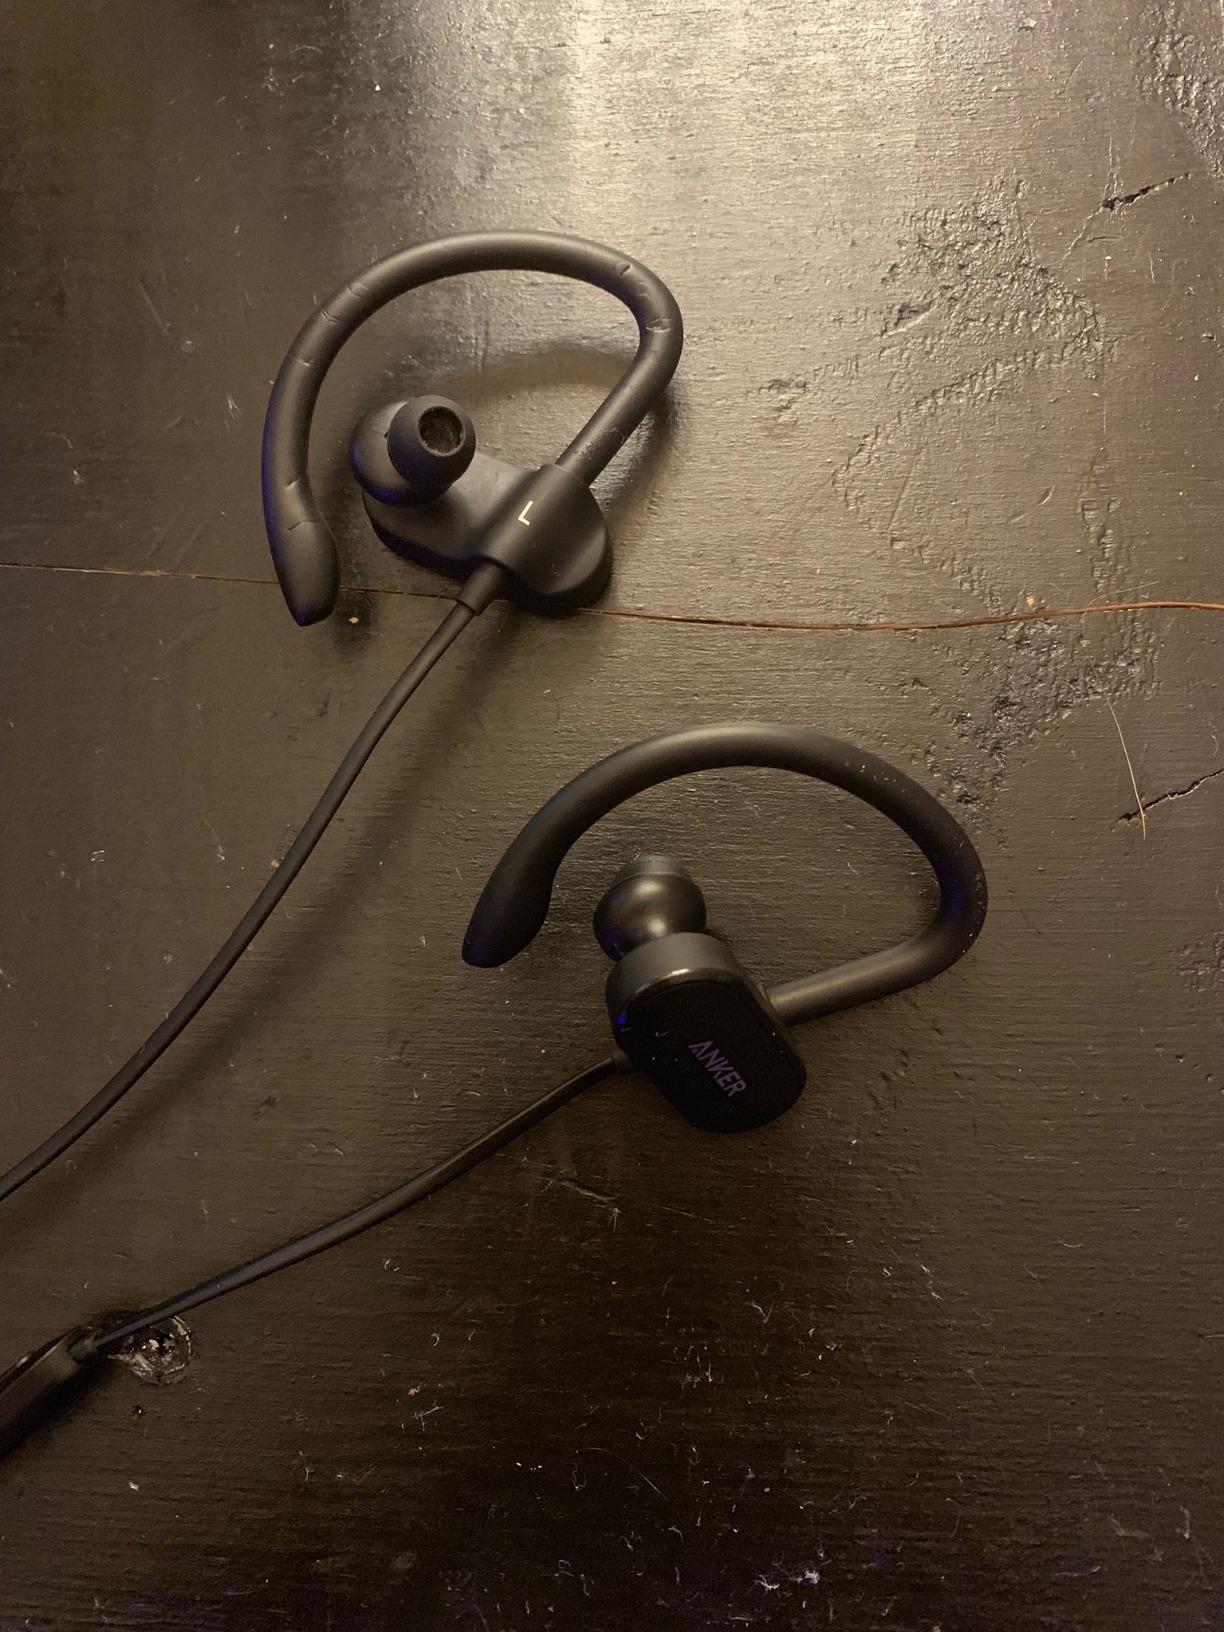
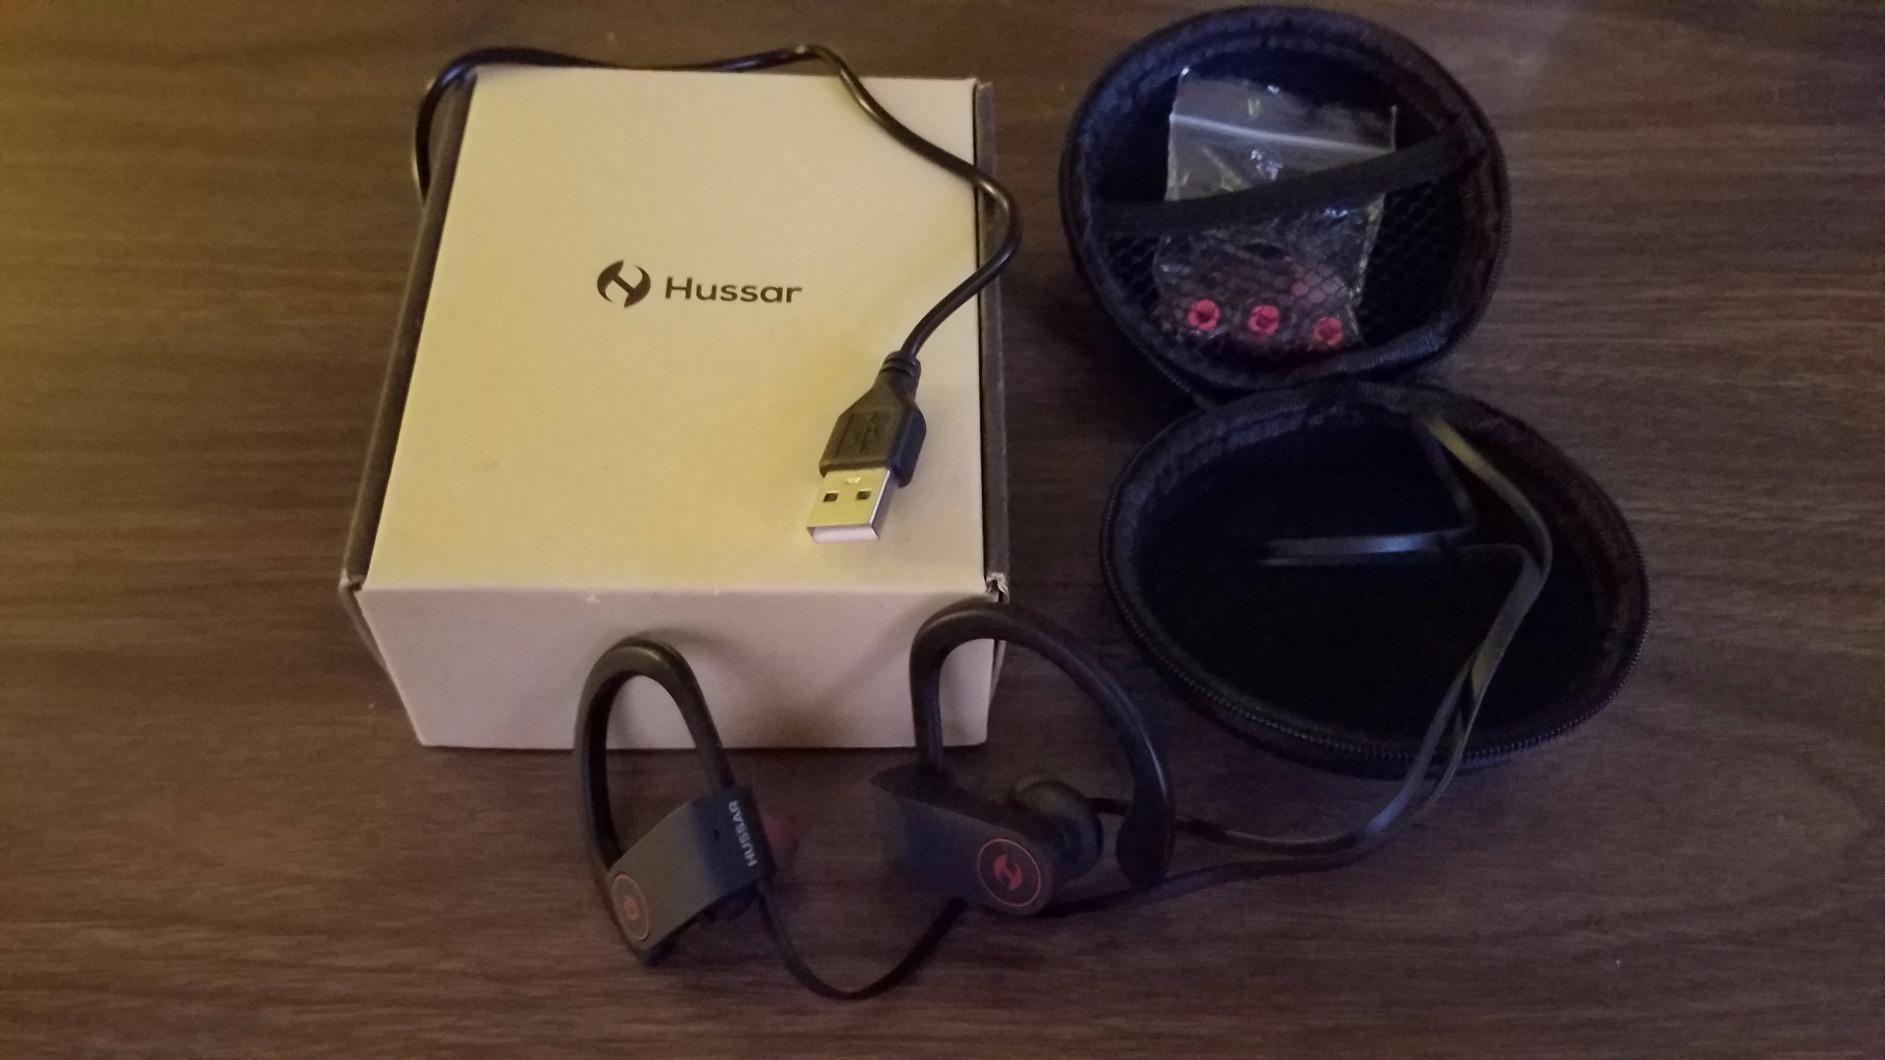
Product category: headphones
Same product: no